Lovely Day (TV program)

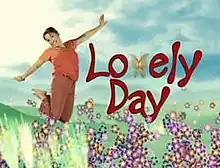
Title card

Lovely Day is a Philippine television infotainment show broadcast by GMA Network. Hosted by Love Añover, it premiered on April 3, 2004. The show concluded on May 23, 2009 with a total of 263 episodes.